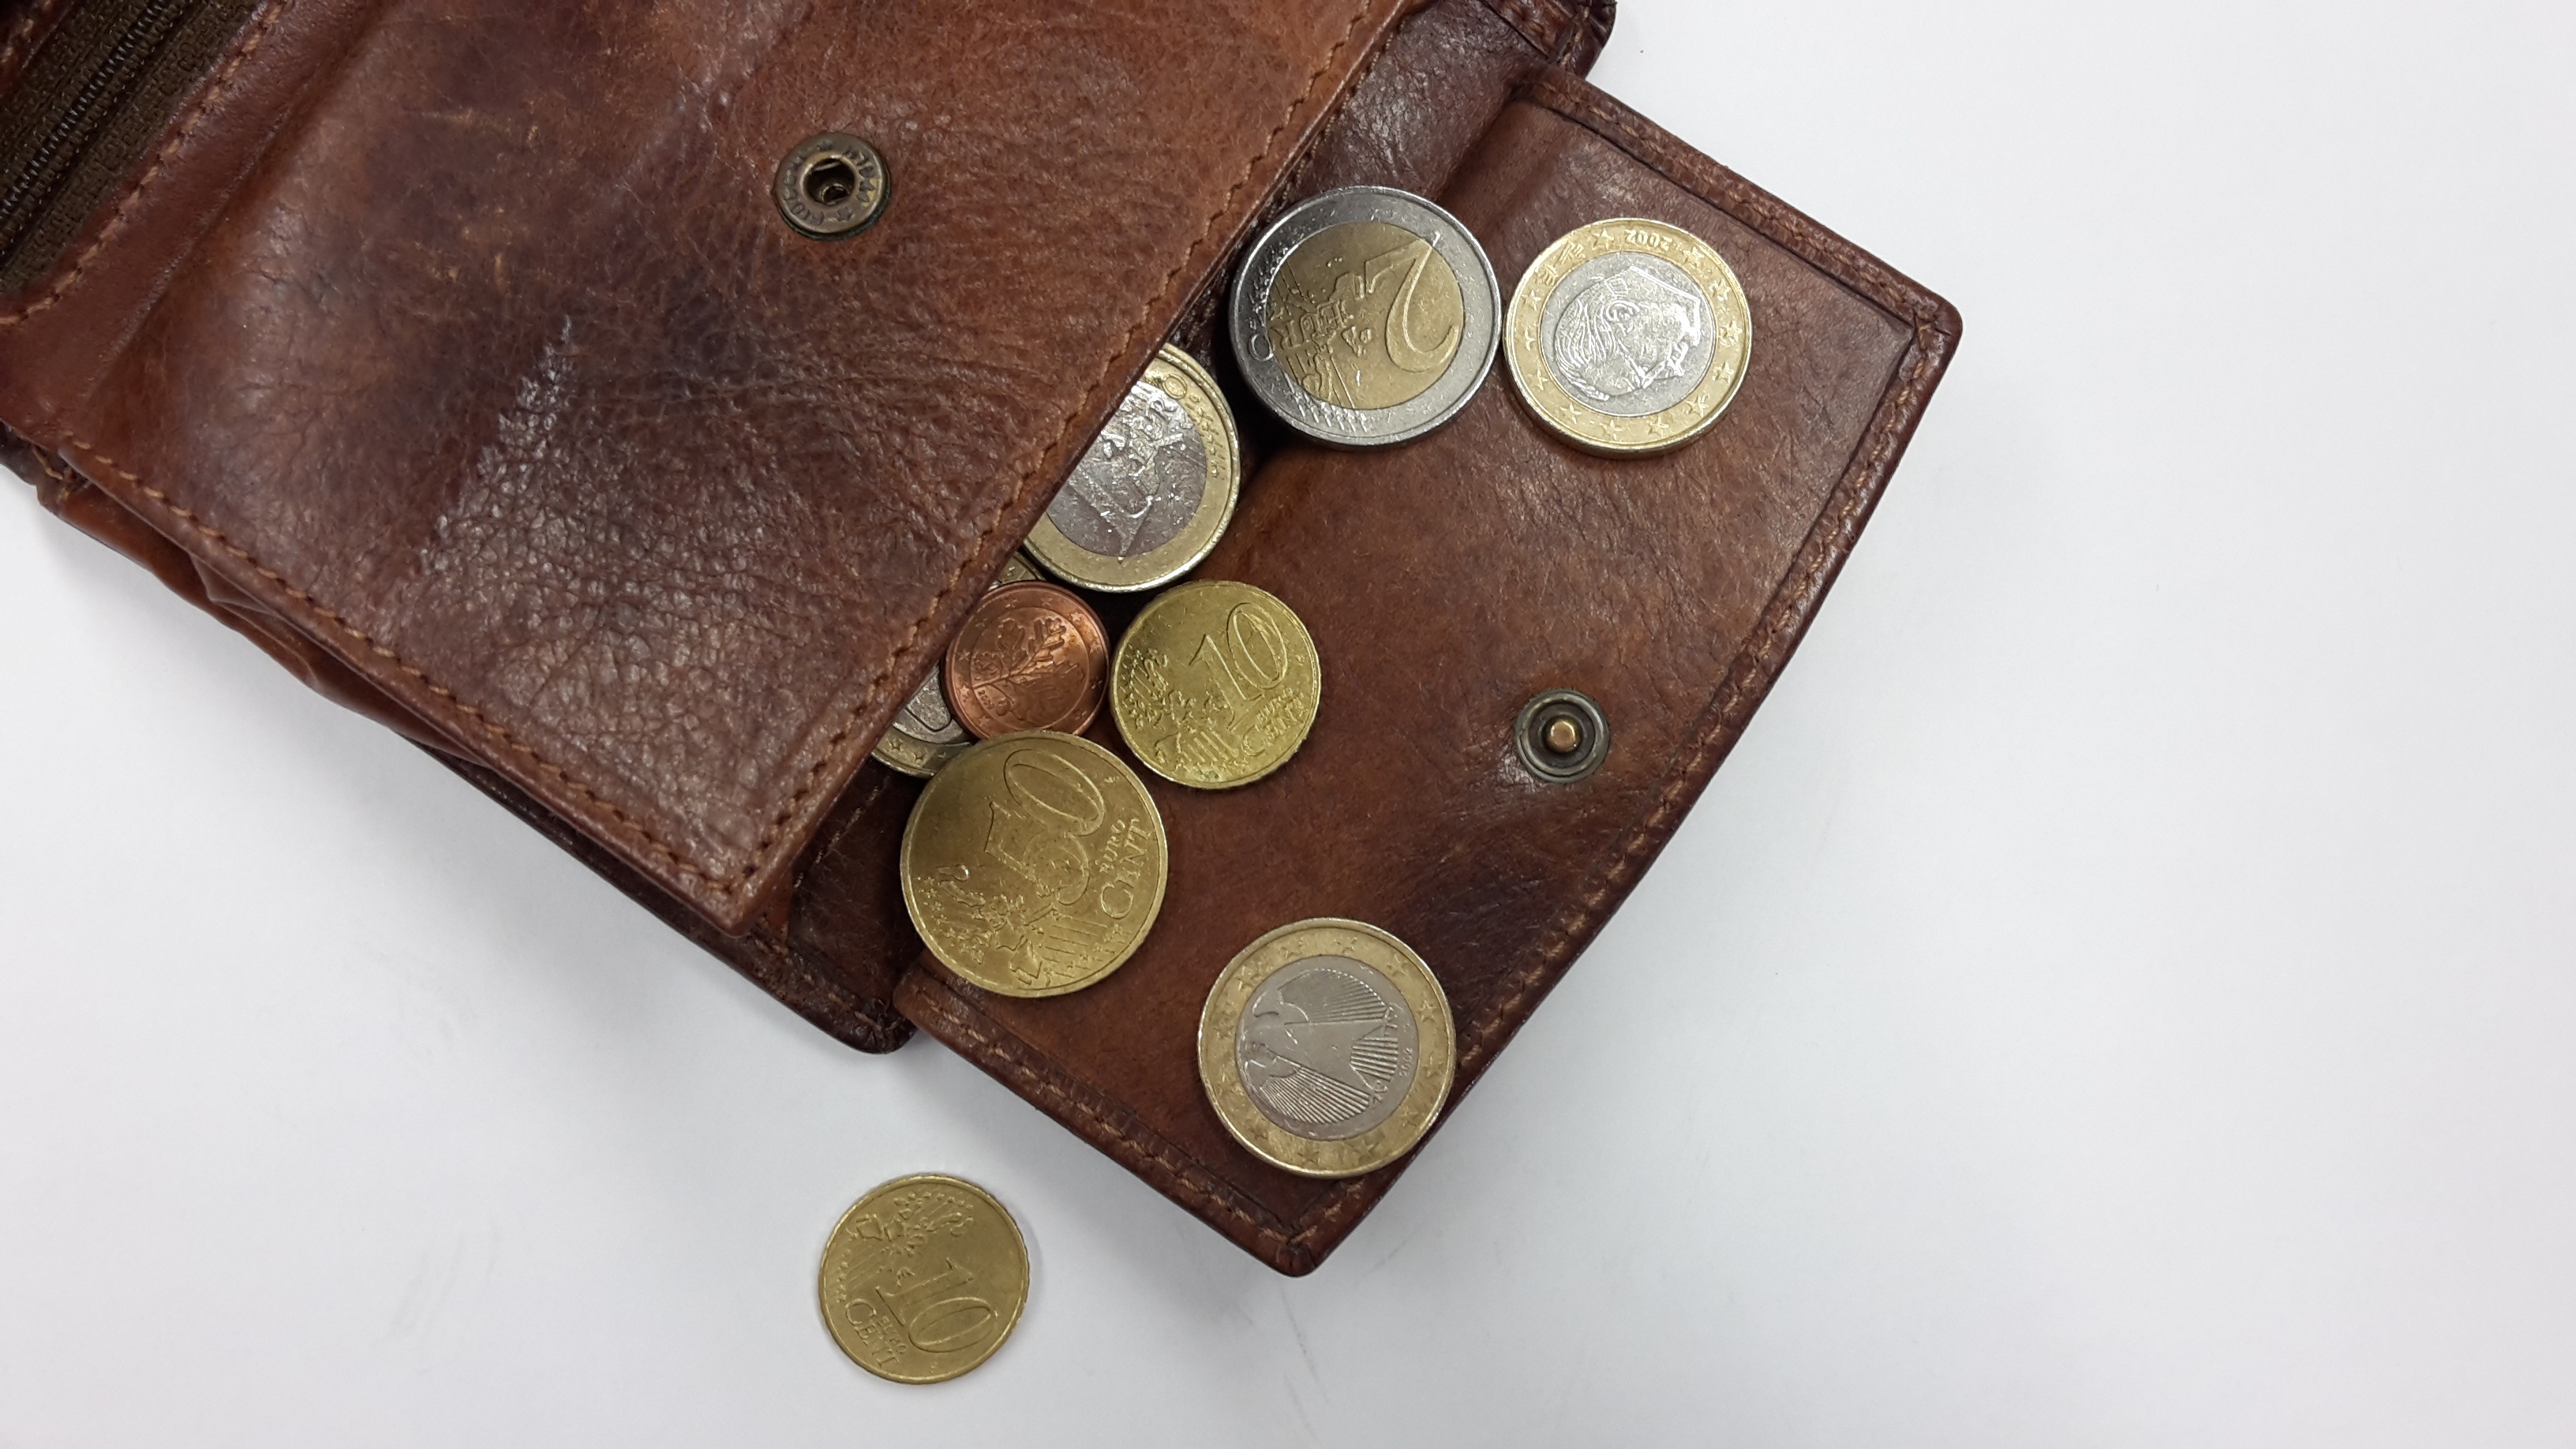
leather, money, button, wallet, cool image, purse, currency, euro, poverty, expensive, pension, cool photo, economy, coins, loose change, pay, specie, money coins, fashion accessory, coin purse, leather purse, cost of living, keep house, money scarcity